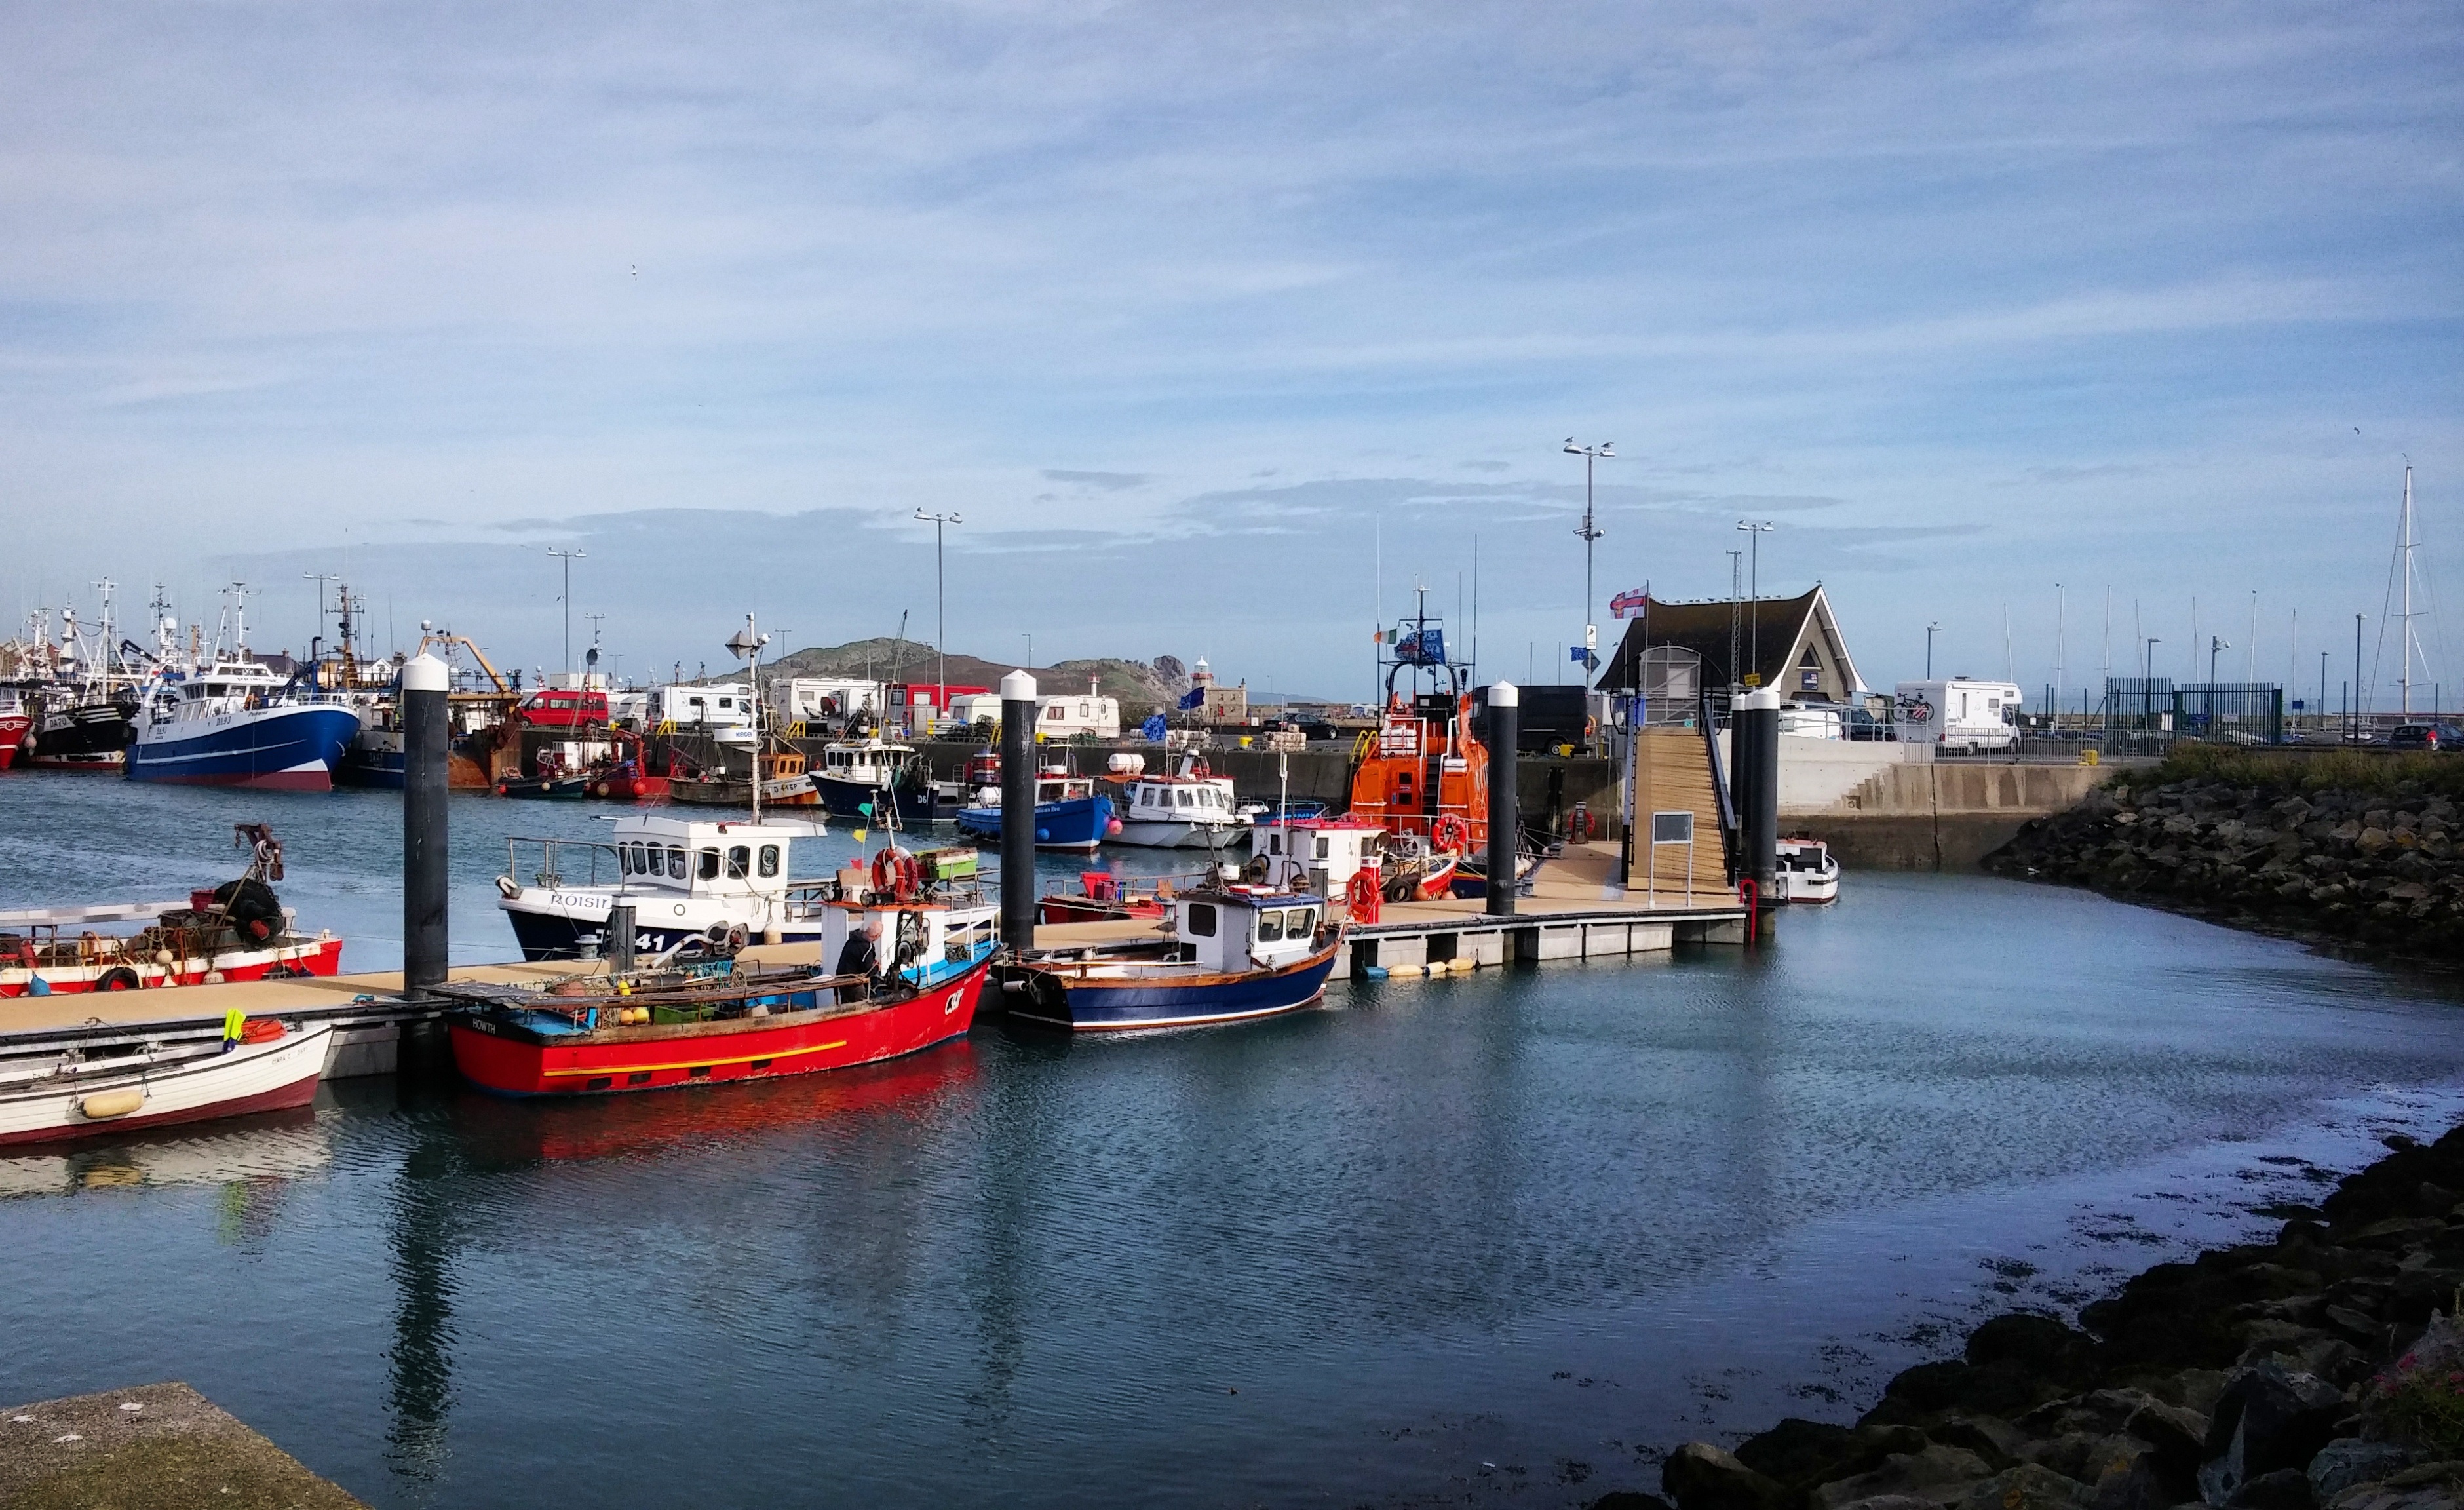
landscape, sea, coast, water, dock, boat, river, canal, travel, europe, vehicle, bay, harbor, marina, port, waterway, body of water, ferry, boating, infrastructure, ireland, channel, watercraft, dublin, fishing vessel